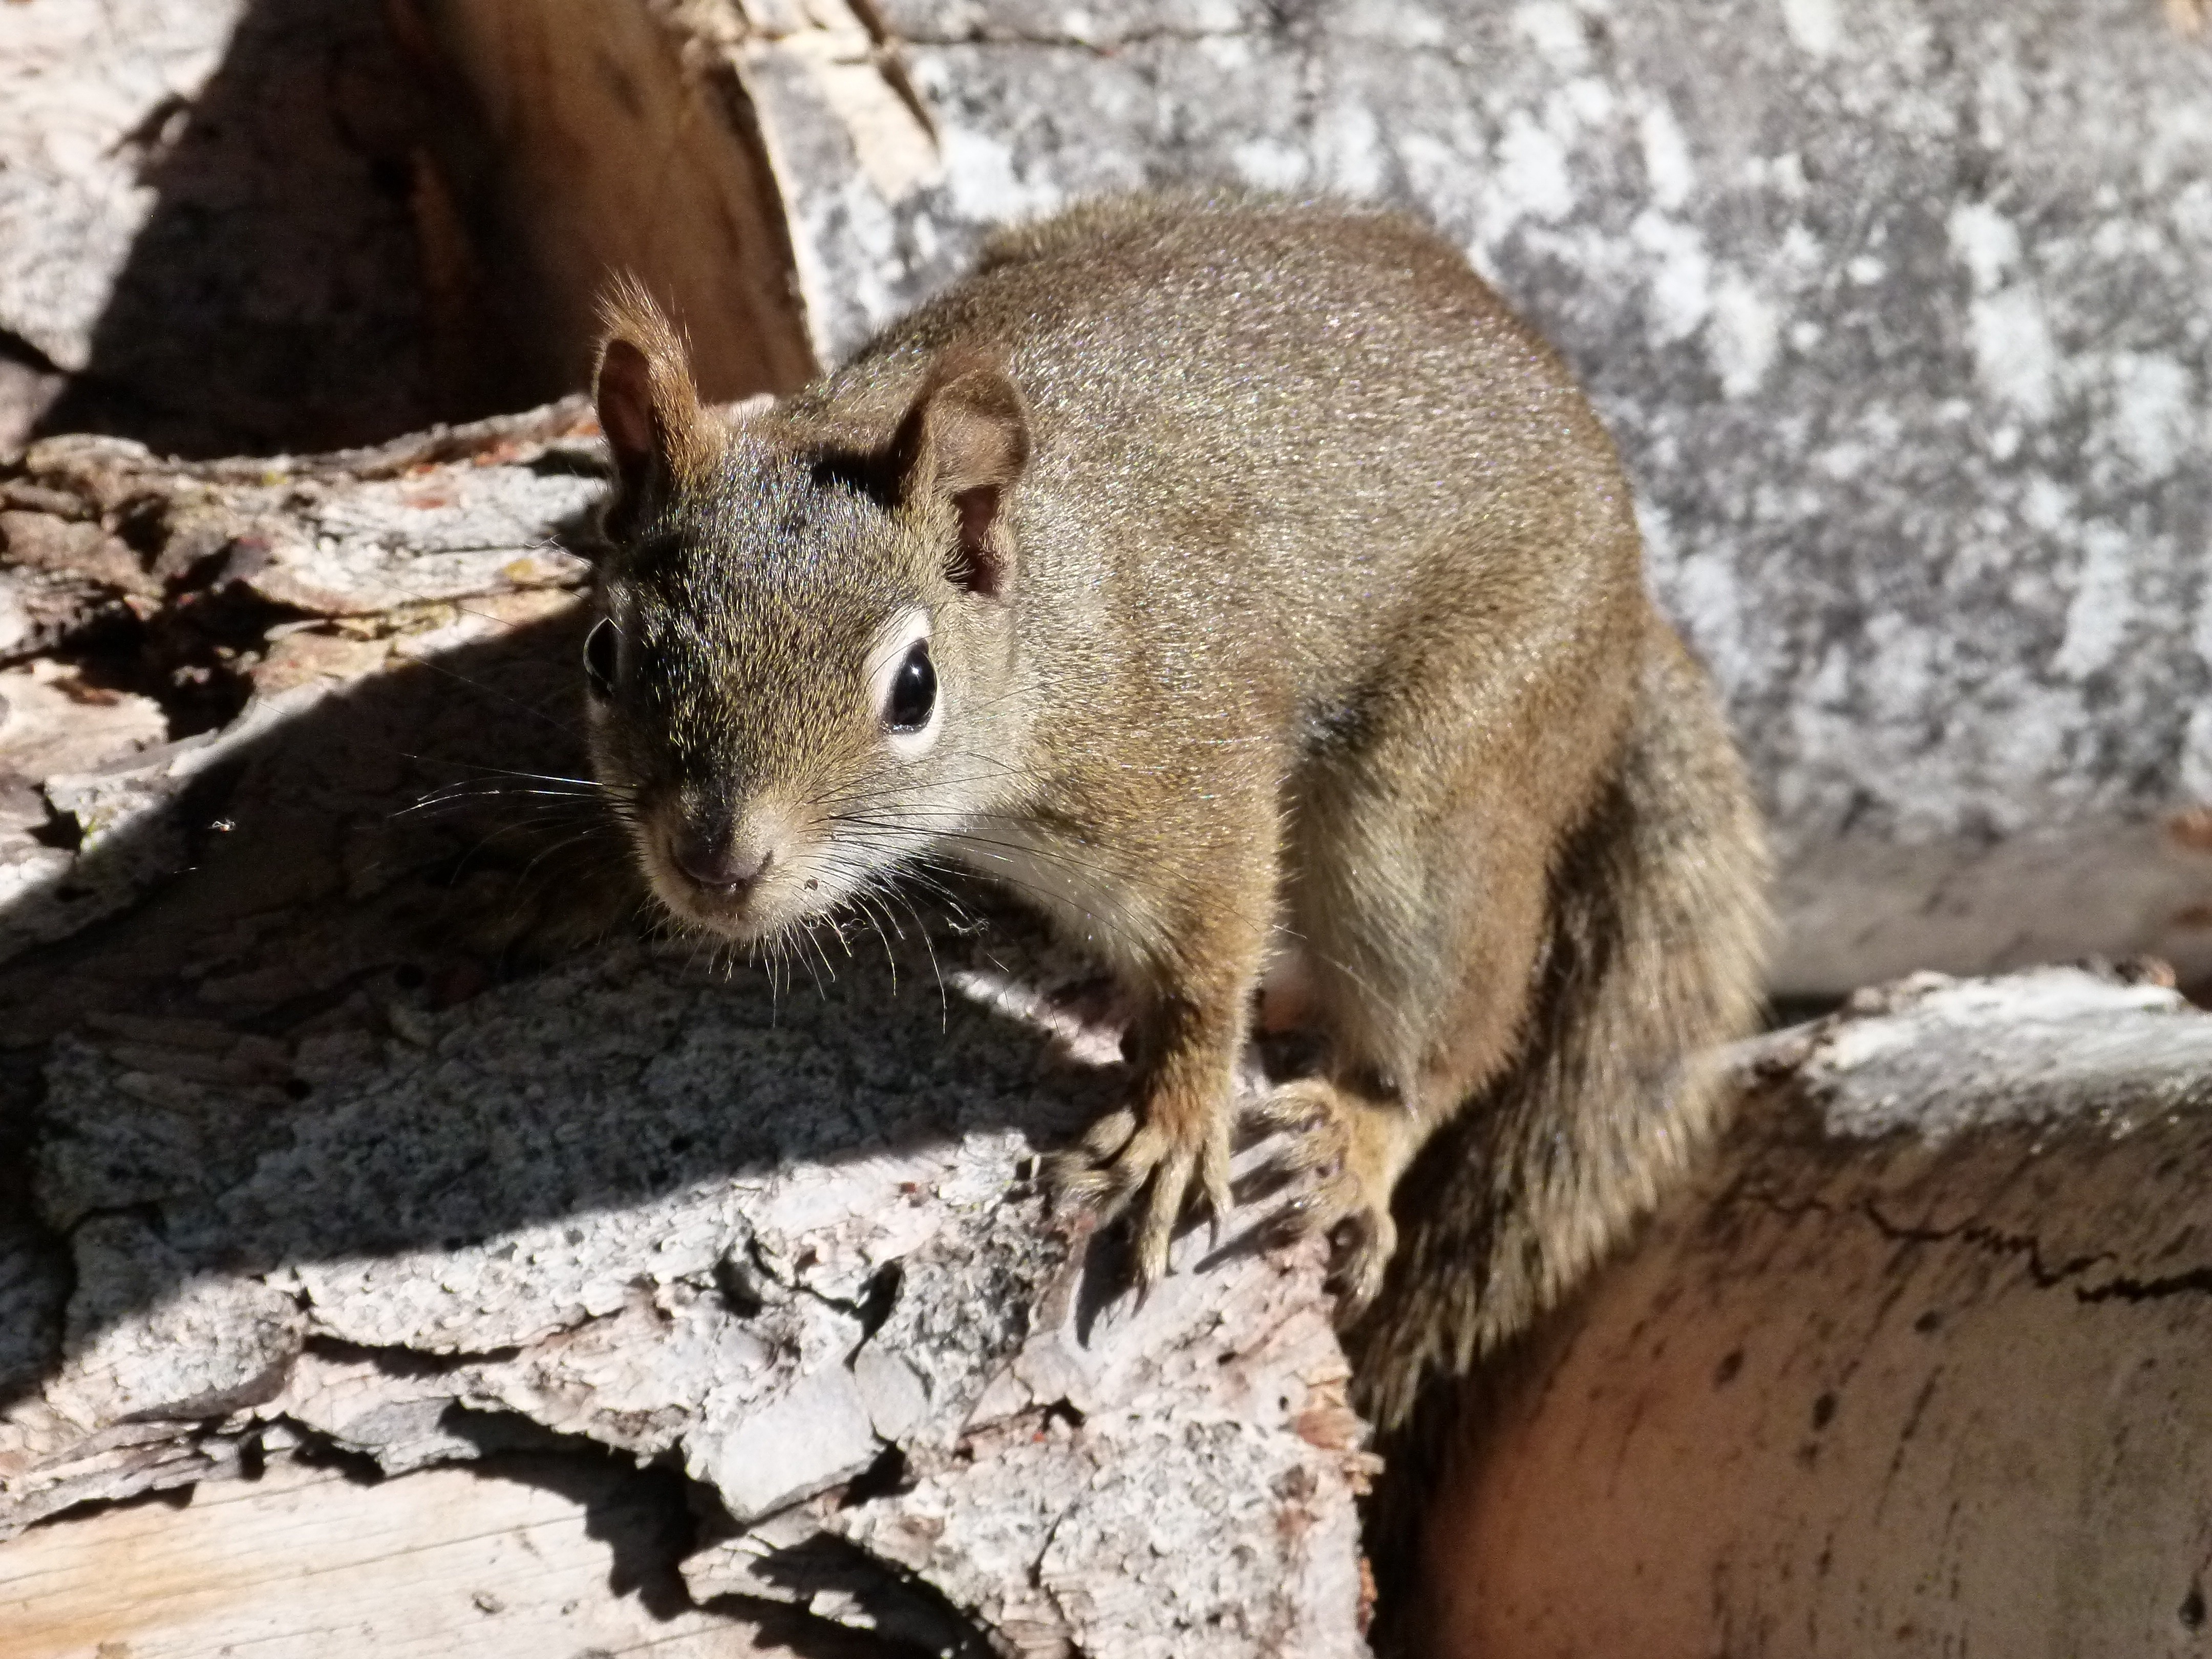
nature, outdoor, cute, wildlife, natural, mammal, squirrel, nut, whisker, rodent, fauna, acorn, wallaby, whiskers, furry, vertebrate, creature, character, pest, curious, ground squirrel, nuisance, fox squirrel, sciuridaeanimal